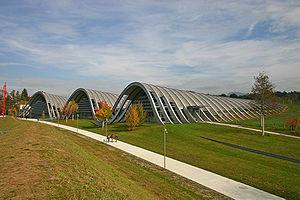
Paul Klee, est un peintre d'origine allemande, mais d'identité culturelle suisse, né le 18 décembre 1879 à Münchenbuchsee et mort le 29 juin 1940 à Locarno.